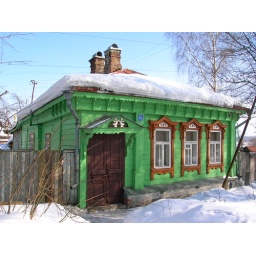
green house in vladimir